Orono Post Office

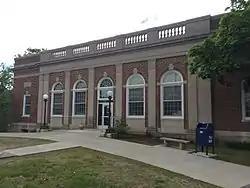
Orono Post Office as seen in June 2017

The main Orono Post Office is located at 1 Bennoch Street in Orono, Maine. Built in 1933, it is a fine local example of Classical Revival architecture. It was listed on the National Register of Historic Places in 1986.